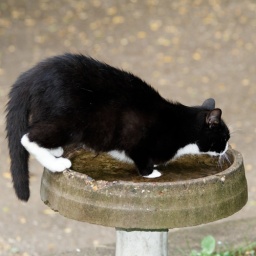
The cats really like the water in the bird bath. The best we can figure is that it's bird-flavored. IMG_1218_forbes